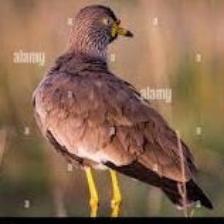
Species: WATTLED LAPWING
Scientific name: VANELLUS INDICUS